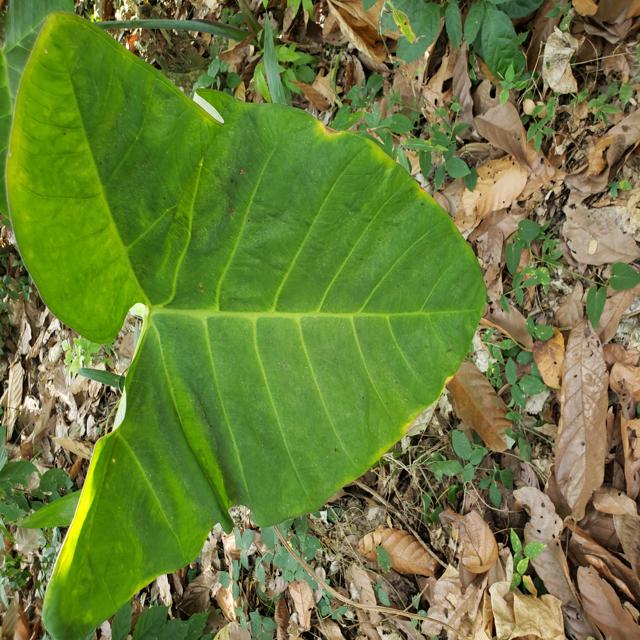
Label: Healthy